Dartmoor

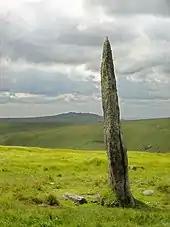
Beardown Man, Dartmoor

Wistman's Wood is one of the old sessile oak woods that contribute to the listing of Dartmoor as a SAC and is possibly a surviving fragment from the earliest Neolithic woodland clearances. It is home to exceptional epiphytic mosses, liverworts and lichens. Nearly 50 species of moss and liverwort are found in the wood along with 120 types of lichen, including Smith's horsehair lichen, speckled sea-storm lichen and pendulous wing-moss. Over 60 species of lichens grow on the exposed surfaces of the granite tors, including granite-speck rim-lichen, purple rock lichen, brown cobblestone lichen and goldspot lichen and many rare lichen grow on rocks exposed by mining that are rich in heavy metals. On the upland heaths heather (ling) and bell heather are common along with western gorse. In dry grassy areas tormentil, heath bedstraw and heath milkwort are all common. Cross-leaved heath and purple moor grass grow in wetter spots and in the boggy areas many different species of sphagnum and other mosses can be found, along with liverworts, Hare's-tail Cotton-grass, round-leaved sundew and bog asphodel, and in the valley bottoms, many different sedges, bogbean and pale butterwort all grow.